Old Indiana County Jail and Sheriff's Office

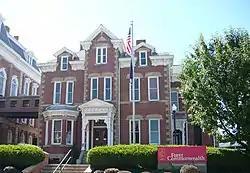
Old Indiana County Jail and Sheriff's Office, August 2010

The Old Indiana County Jail and Sheriff's Office is an historic, American jail and Sheriff's office complex that is located in Indiana, Indiana County, Pennsylvania.